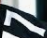
Number: 7